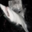
Label: shark